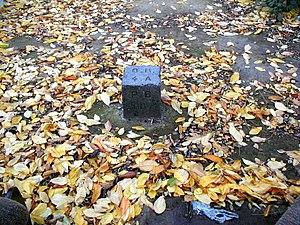
Les mines de charbon de Belgique ont connu une expansion très tôt grâce à l'affleurement du charbon dans la région de Liège et celle du Borinage, de Charleroi et La Louvière. Le terrain houiller n'affleure nulle part en Campine, c'est pourquoi il a fallu attendre le début du XXᵉ siècle avant sa découverte et sa mise en exploitation.
Boussu-Bois est un quartier de la commune belge de Boussu, dans la sous-région wallonne du Borinage et la province de Hainaut. Il est constitué de deux villages, Boussu-Bois-Saint-Charles et Boussu-Bois-Saint-Joseph. Ce quartier a été marqué par une forte exploitation charbonnière entre le milieu du XVIIIᵉ siècle et 1961.